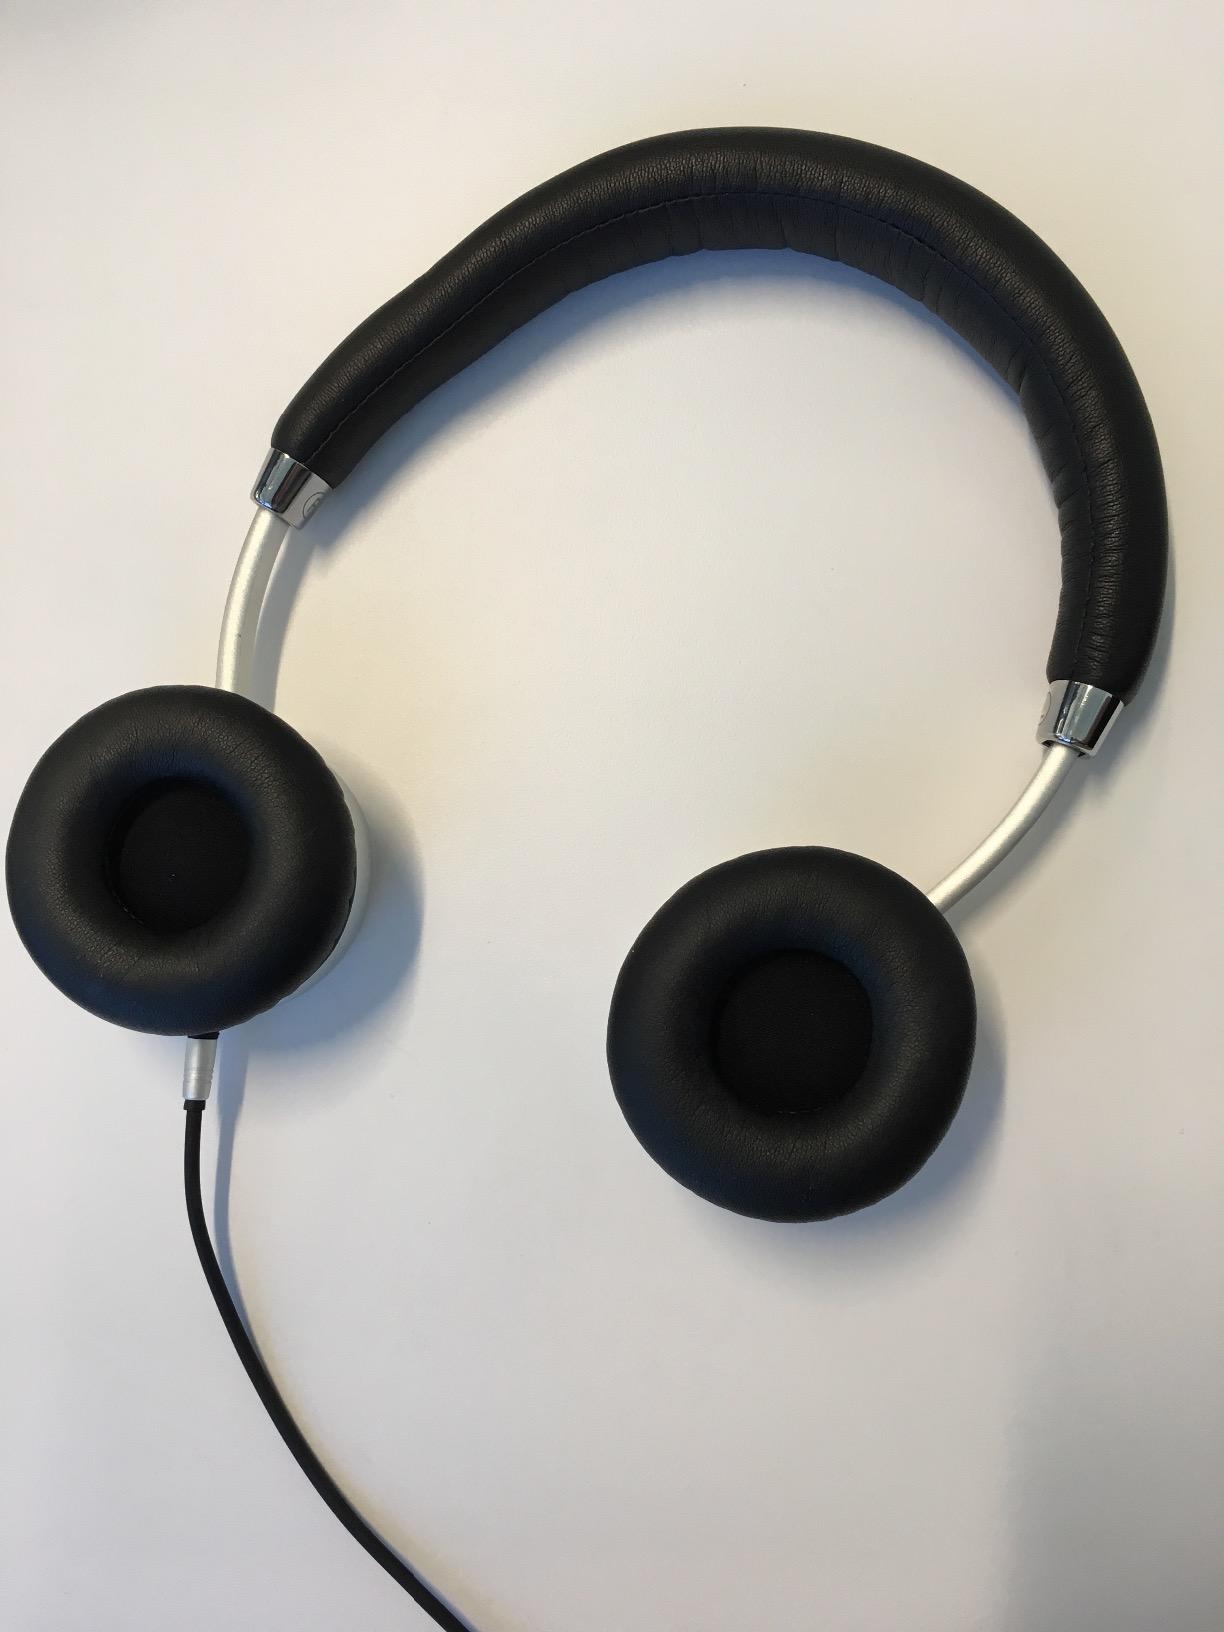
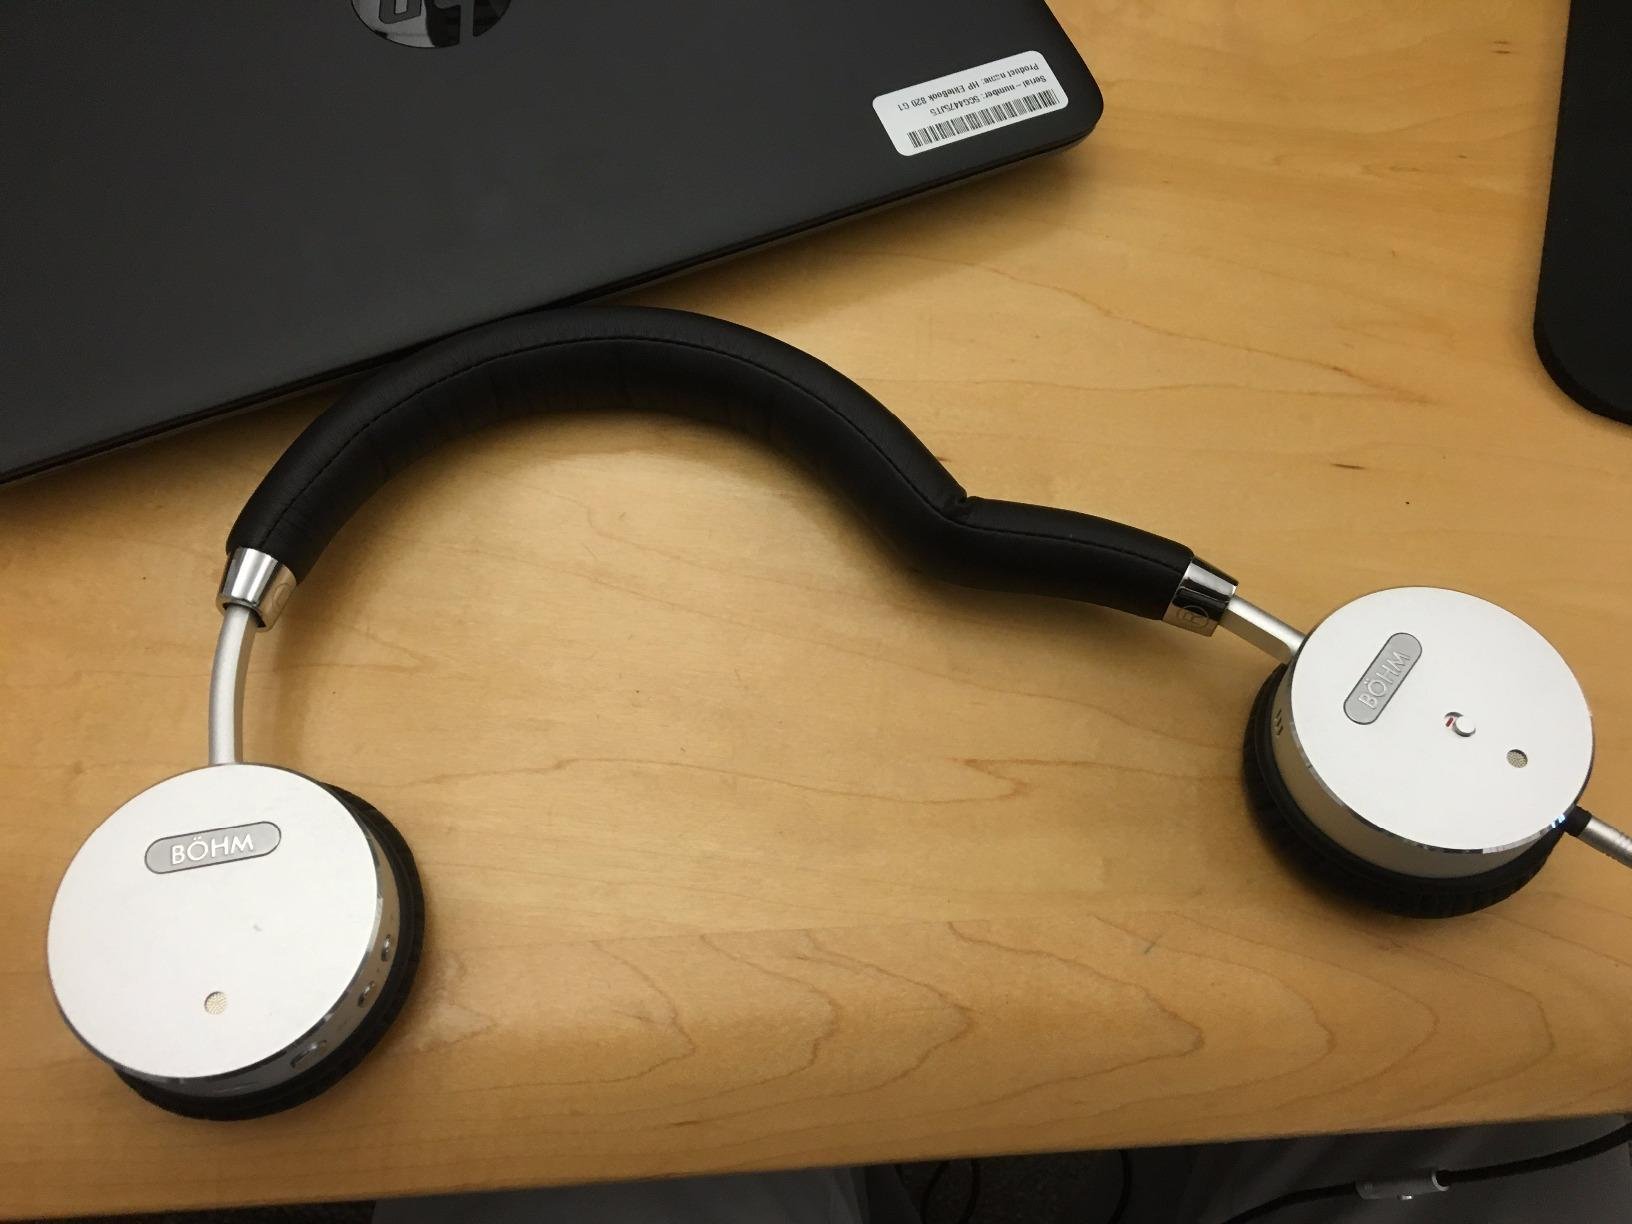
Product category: headphones
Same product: yes